List of Ohio Wesleyan University buildings

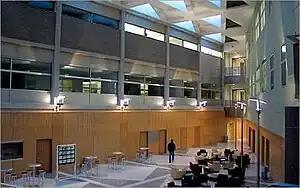
Science Center

The Schimmel Conrades Science Center is the home of the Botany-Microbiology, Zoology, Chemistry, Geology and Geography, Mathematics and Computer Science, and Physics and Astronomy departments. Originally, this was two separate buildings, Stewart Hall and Bigelow-Rice Hall. In 2004, a $35-million dollar project completely renovated Bigelow-Rice and added an extension to Stewart to create the new facility.